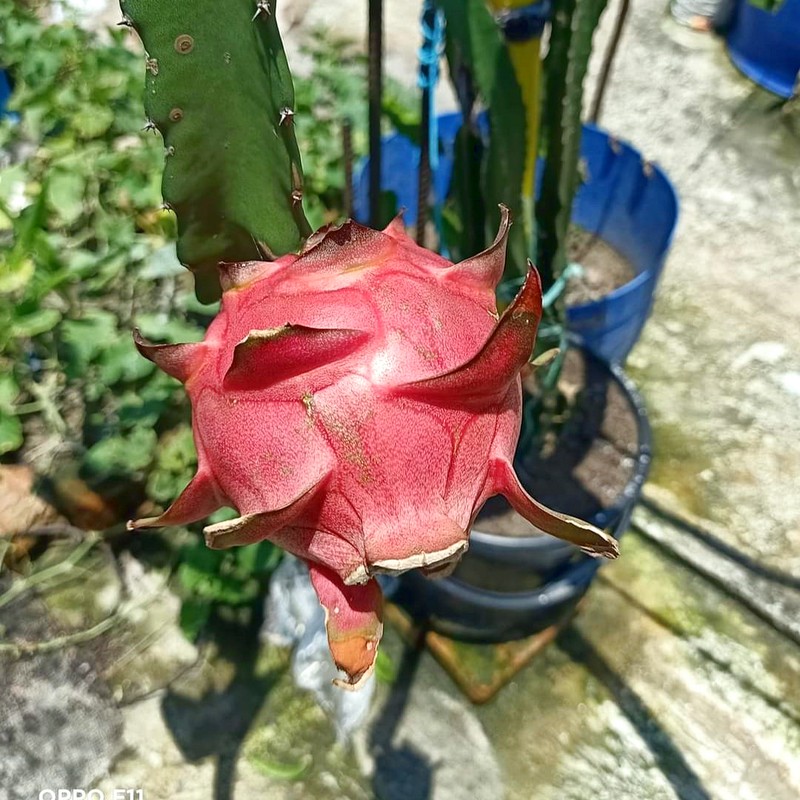
Label: Fresh Dragon Fruit